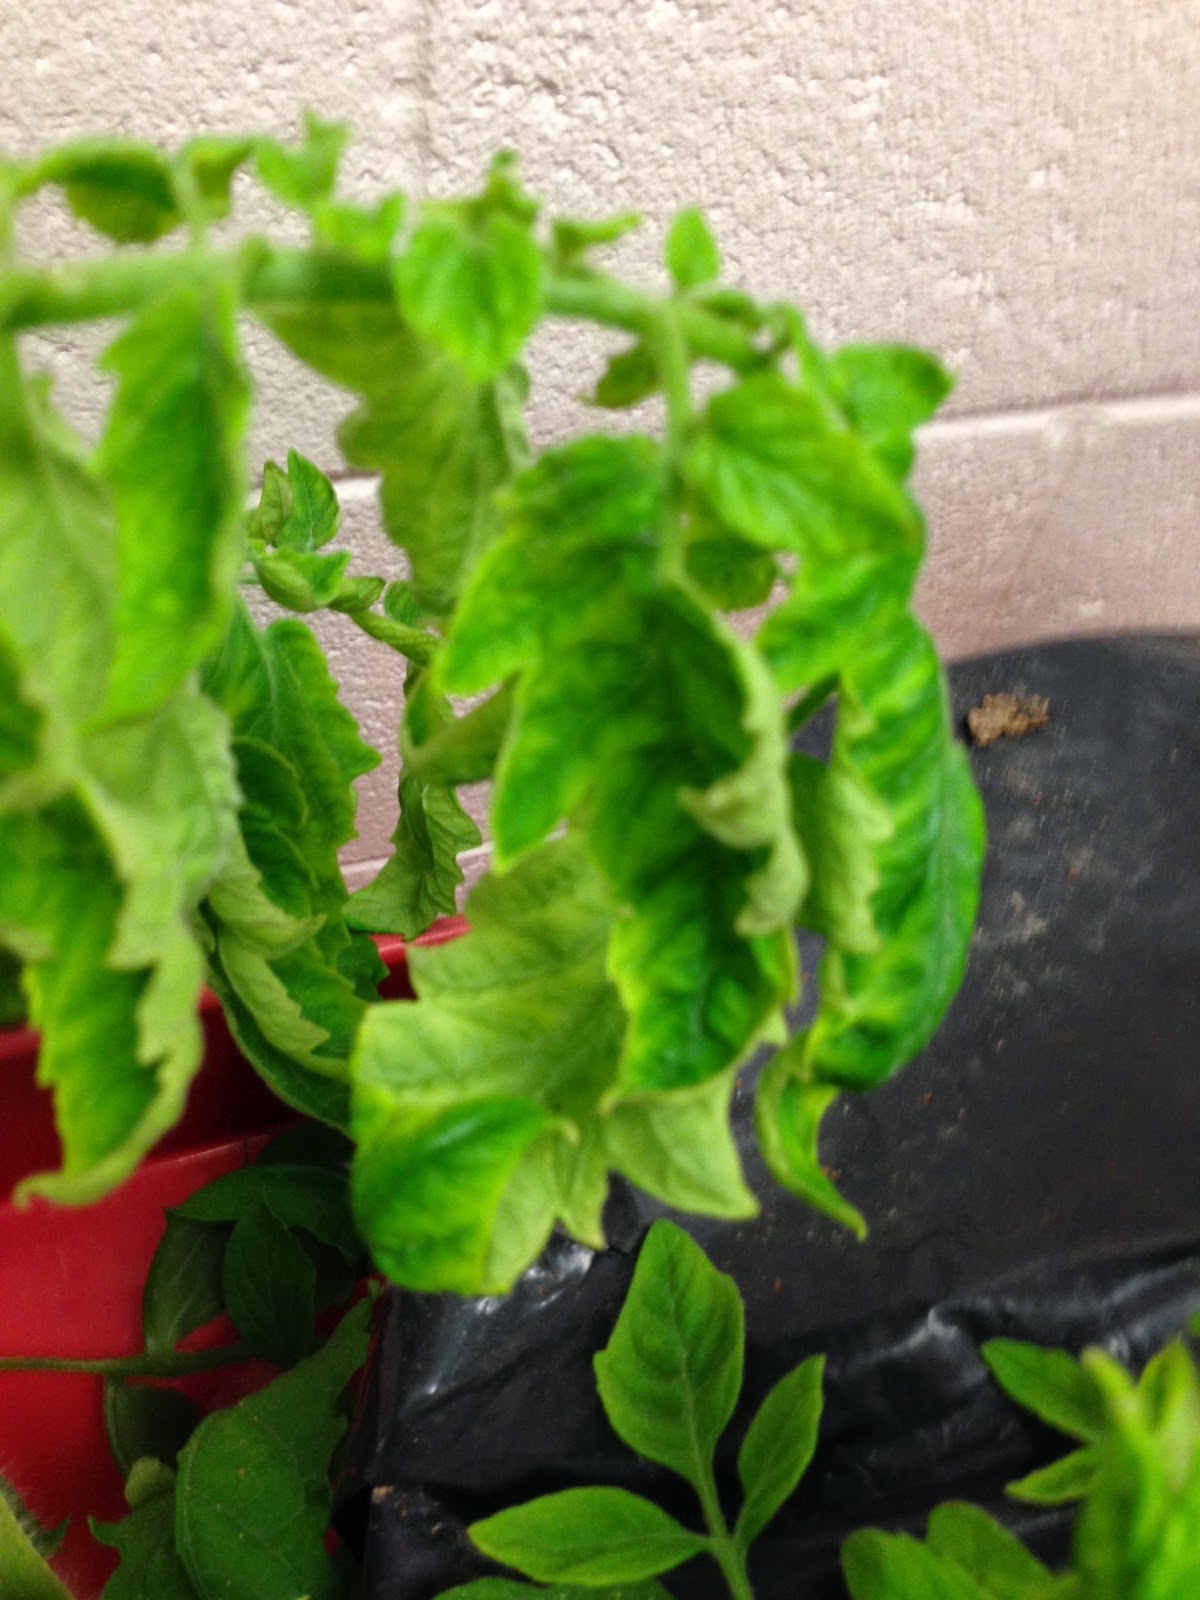
Plant: Tomato
Disease: tomato yellow leaf curl virus